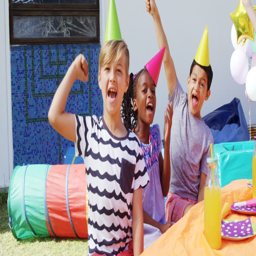
kids having fun at the backyard of house during birthday party 4k